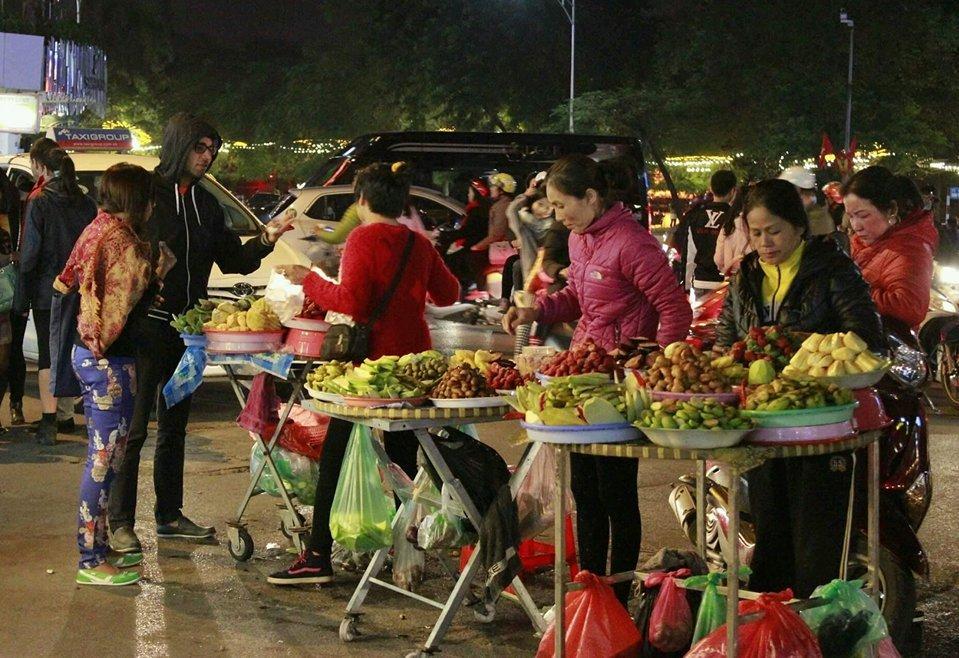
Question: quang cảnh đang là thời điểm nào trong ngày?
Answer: quang cảnh đang là buổi tối